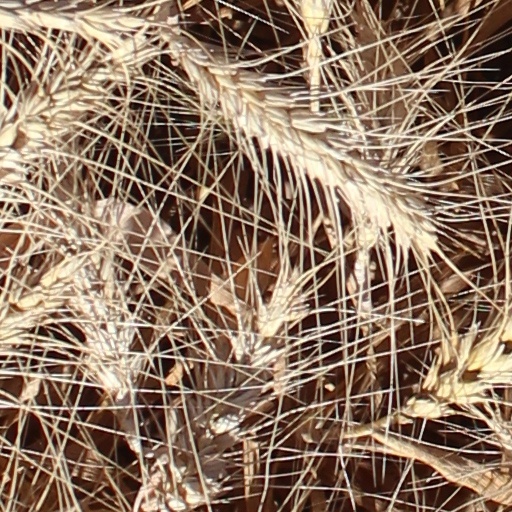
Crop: wheat